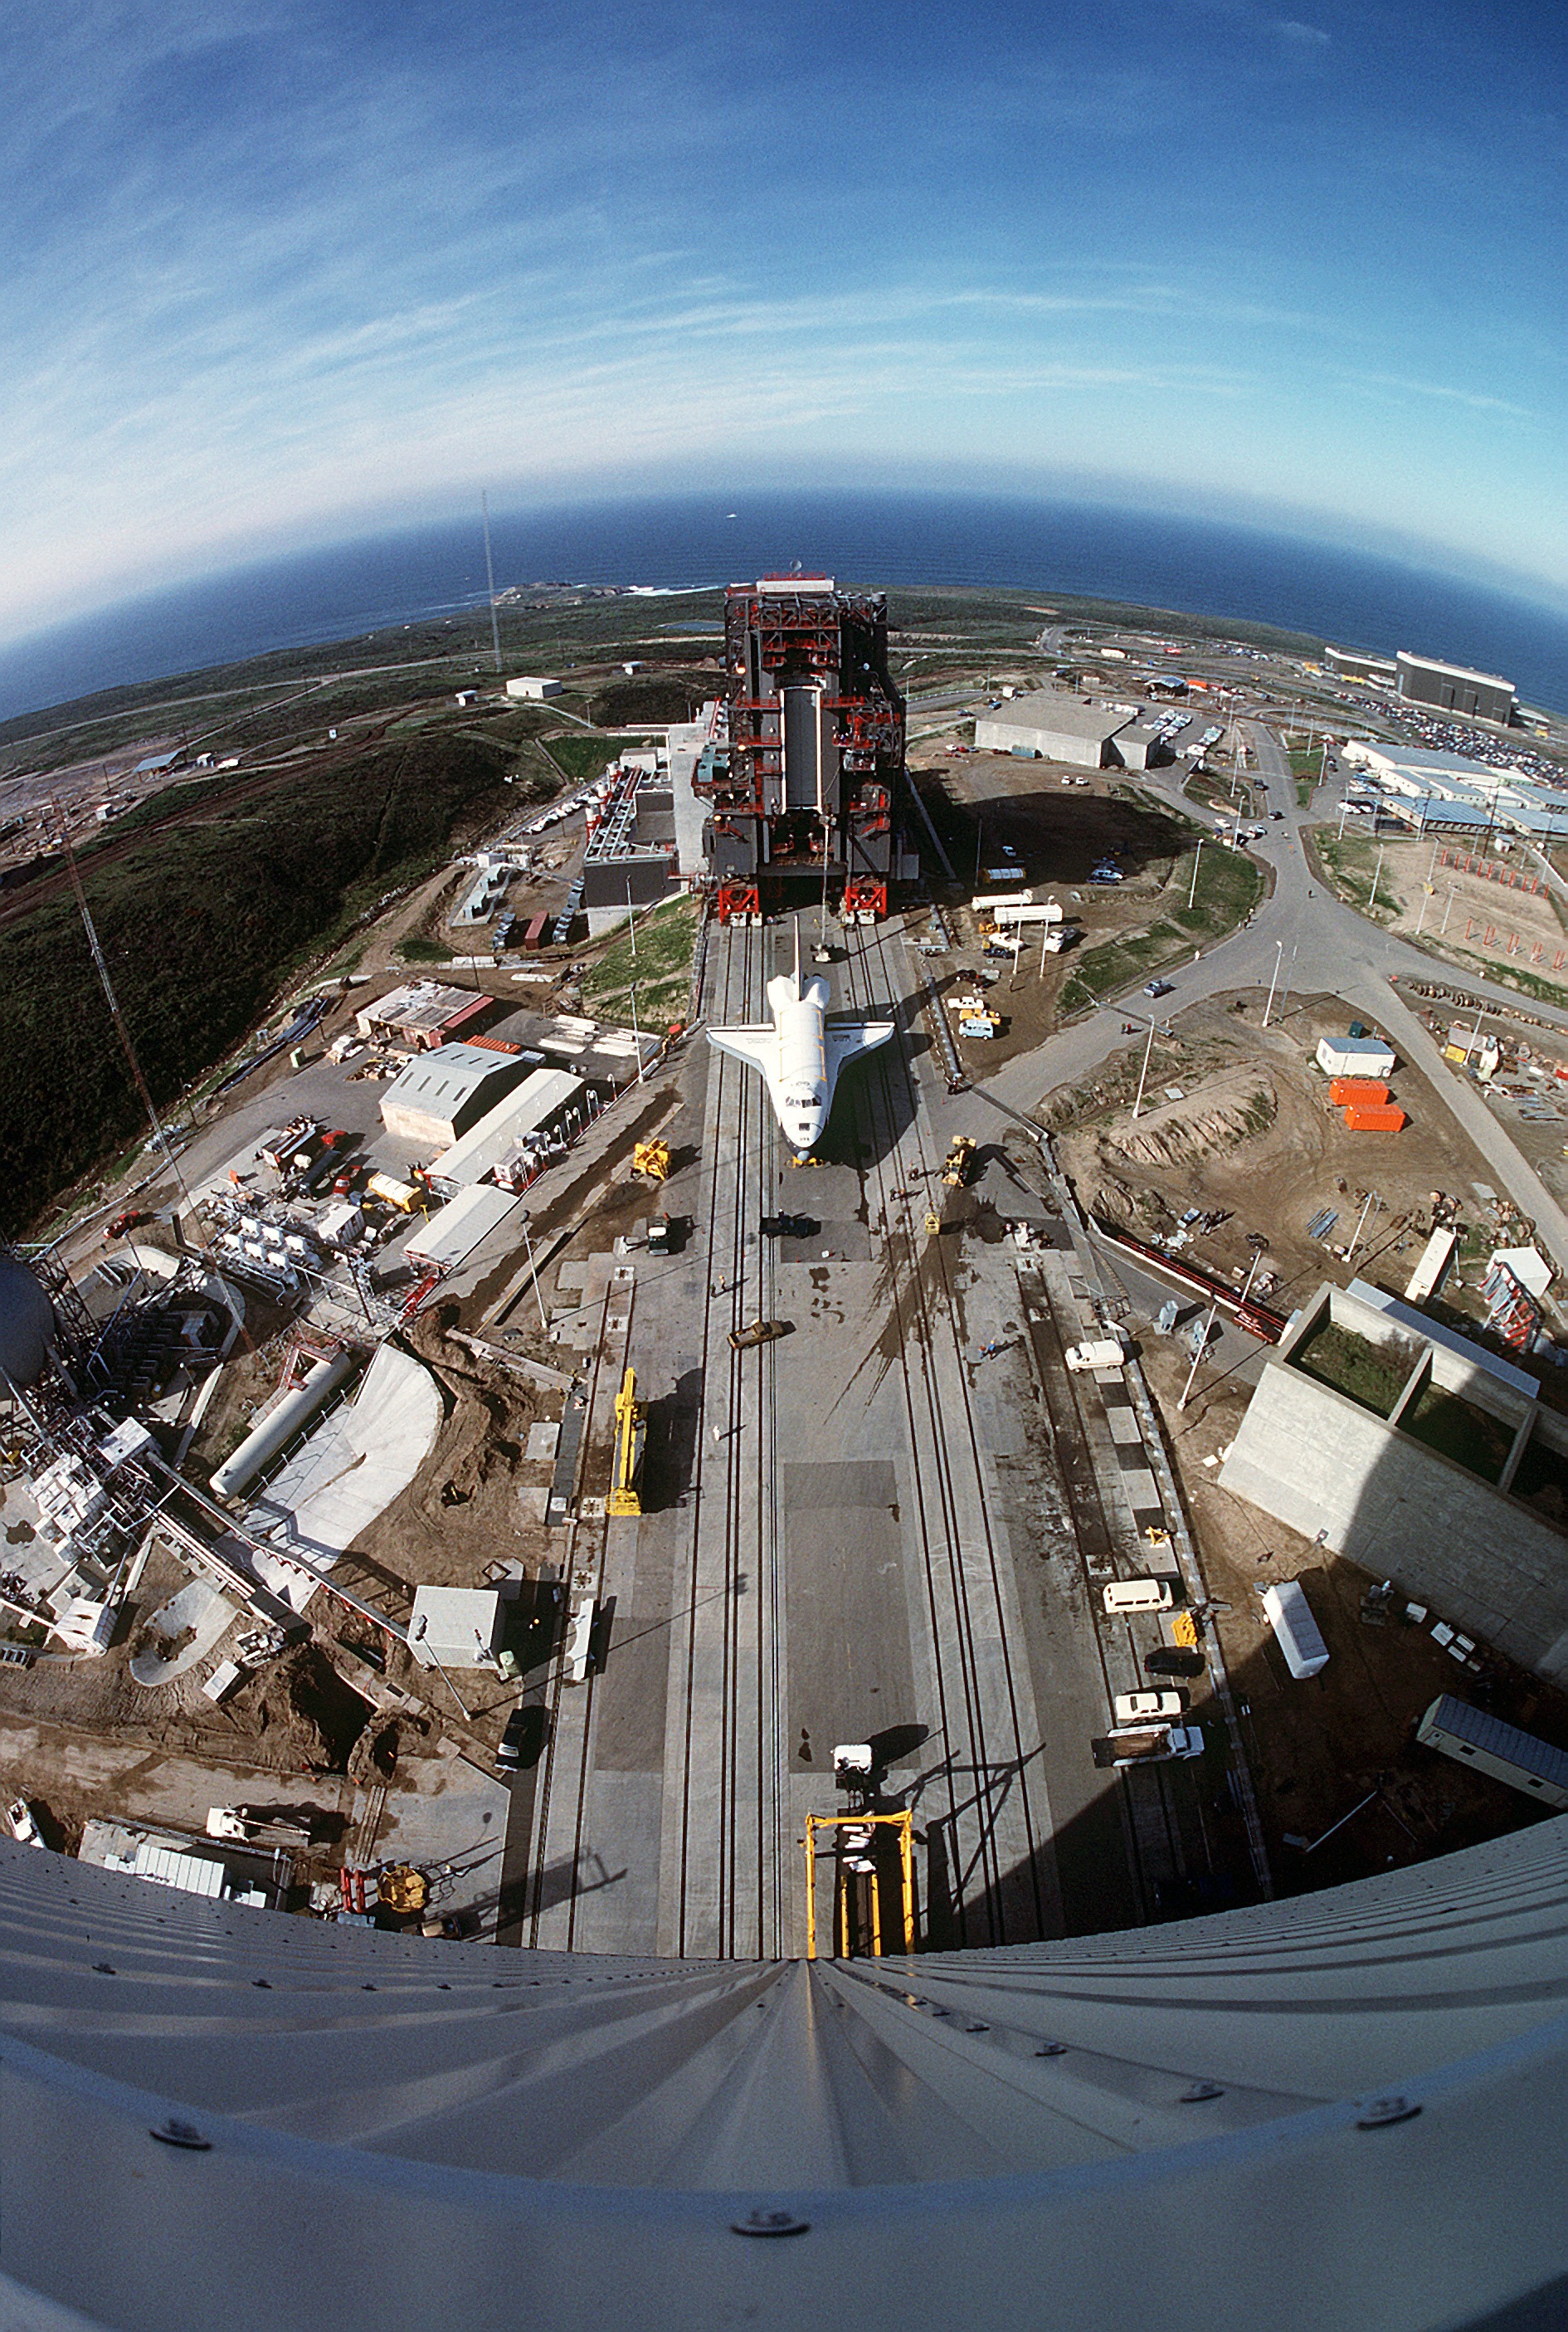
structure, sky, photography, skyscraper, cityscape, vehicle, california, stadium, outside, moving, clouds, arena, buildings, fisheye, enterprise, space shuttle, aerial photography, 1985, atmosphere of earth, sport venue, vandenberg afb